List of maria on the Moon

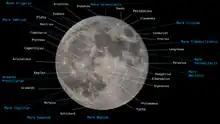
Photo of the near side of the Moon with maria (in blue) and prominent craters (in white) labeled.

This is a list of "maria" (large, dark, basaltic plains) on the Moon. It includes other basaltic plains, including the one "oceanus" as well as features known by the names "lacus", "palus" and "sinus". The modern system of lunar nomenclature was introduced in 1651 by Giovanni Battista Riccioli.